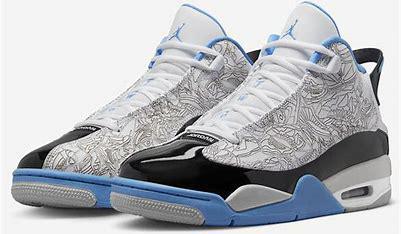
Brand: Jordan
Model: Dub Zero